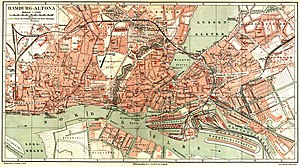
Altona / Historie / Under Preussen
Hamborg med Altona (mod vest) i 1885
Altona er en forhenværende selvstændig by, som nu indgår i Bezirk Altona i den tyske bystat Hamborg. Den forhenværende by er for størstedelens vedkommende identisk med det nuværende bezirk – med undtagelse af Eidelstedt og Stellingen-Langenfelde, der nu tilhører Hamborgs Bezirk Eimsbüttel, samt nogle ændringer af grænsen til St. Pauli.